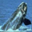
Label: whale